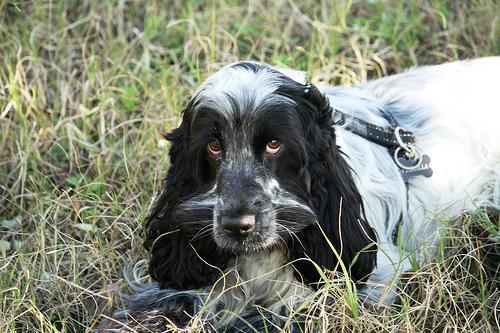
english cocker spaniel